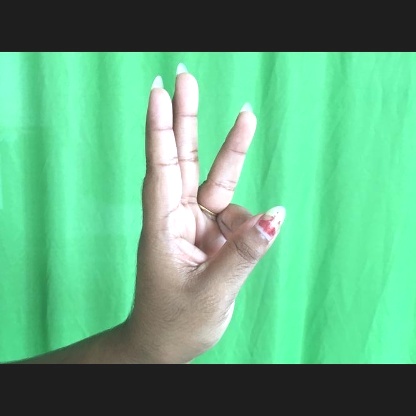
Mudra: Trishulam